Clara, County Wicklow

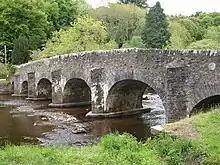
Clara Vale Bridge was built in the late 17th century

Clara or Clara More is a townland and small clachan consisting of a bridge over the Avonmore River and a number of buildings in County Wicklow in Ireland. The village is situated halfway between Laragh and Rathdrum on the R755 road, and is sometimes referred to as the 'smallest village in Ireland'.